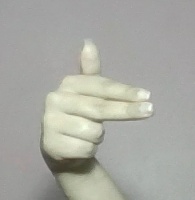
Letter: ghain